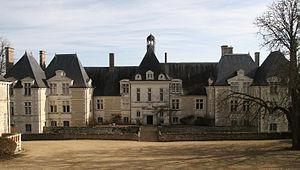
Le château de Marcilly côté cour.
Marcilly-sur-Maulne est une commune française située dans le département d'Indre-et-Loire, en région Centre-Val de Loire.
Cet article recense une partie des monuments historiques d'Indre-et-Loire, en France.
Le château de Marcilly-sur-Maulne est un château de la Loire privé, situé sur la commune de Marcilly-sur-Maulne à la sortie du village en direction du Lude, sur une dénivellation qui domine la vallée de la Maulne.